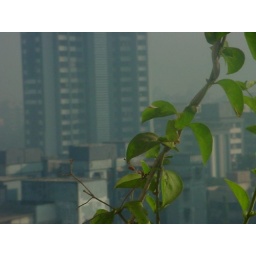
neat little plant on a balcony in bombay